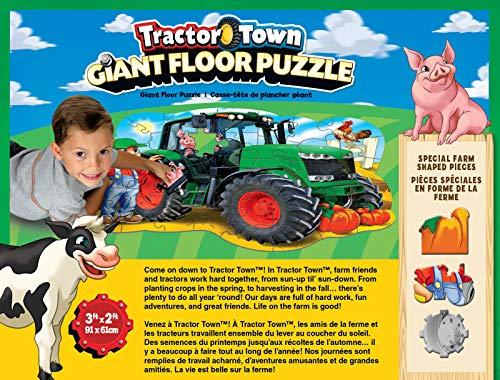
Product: MasterPieces Tractor Town - 36 Pc Shaped Floor Puzzle
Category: Toys & Games | Puzzles | Jigsaw Puzzles
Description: Tractor Town puzzle featuring a giant green tractor, and a farmer and his farm animals.
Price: $11.99
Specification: ProductDimensions:3.5x8x10.5inches|ItemWeight:1.5pounds|ShippingWeight:2pounds(Viewshippingratesandpolicies)|ASIN:B07QC9BVGH|Itemmodelnumber:11937|Manufacturerrecommendedage:5yearsandup